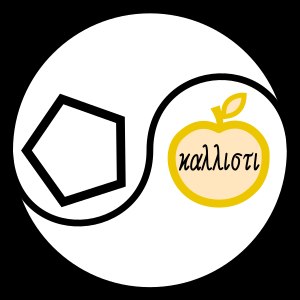
Discordianisme
"""Sacred Chao"""
"Discordianisme er en moderne kaosbaseret religion, grundlagt i 1958 eller 1959. Discordianismen er blevet beskrevet som en omstændelig vittighed forklædt som en religion og en religion forklædt som en omstændelig vittighed. Nogle discordianere har hævdet at det er ""en religion forklædt som en vittighed forklædt som en religion"".